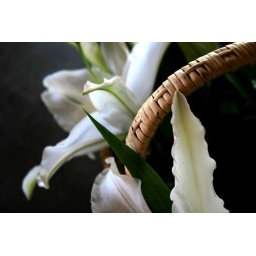
lilies in a basket on a table at the dinner after my grandfather's funeral